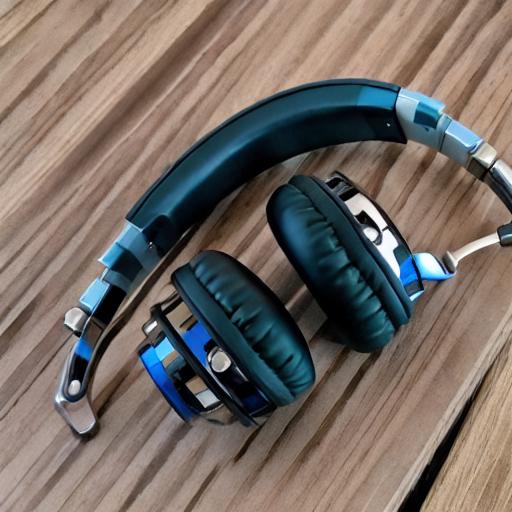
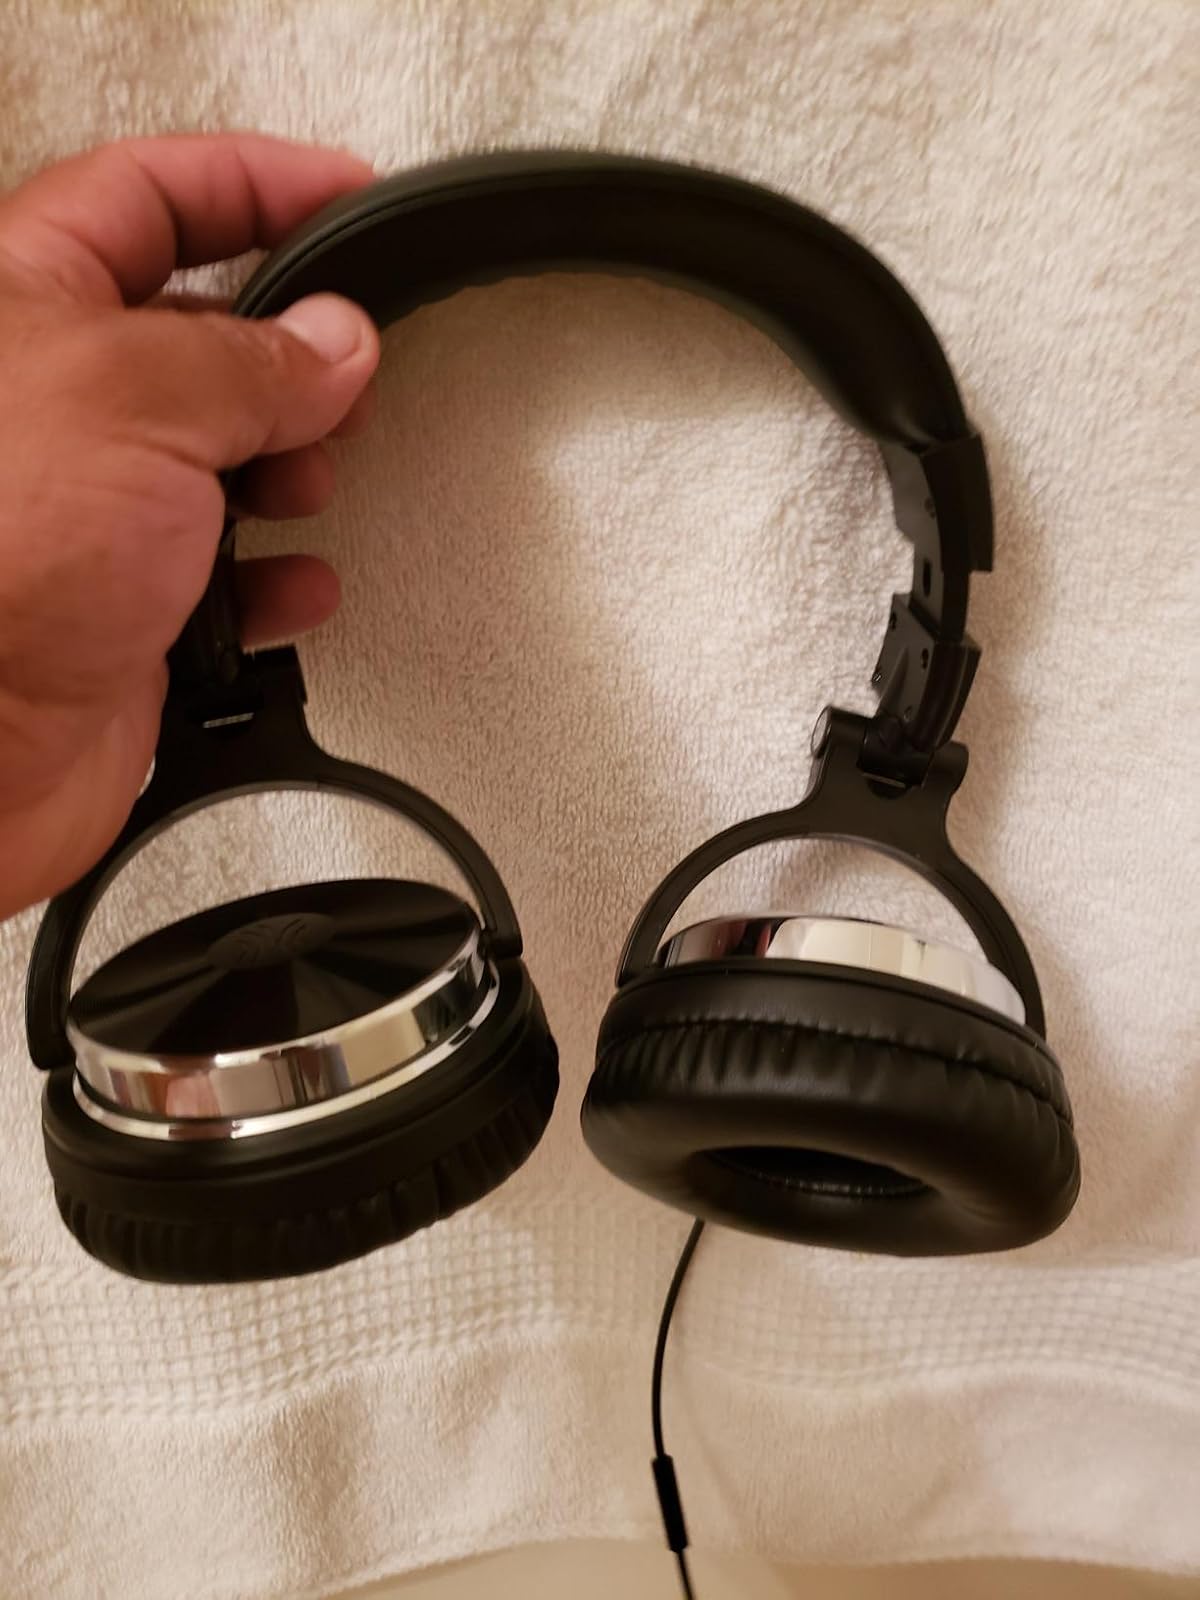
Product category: headphones
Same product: no